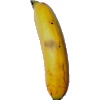
Label: Banana Lady Finger 1